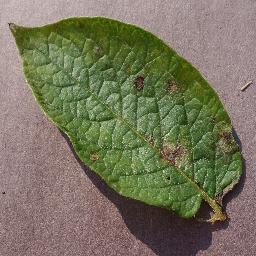
Label: Potato___Late_blight